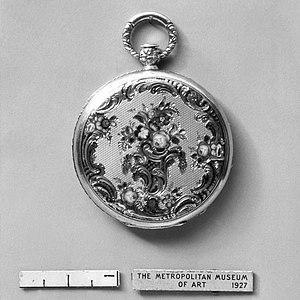
Charles Oudin est l'une des plus anciennes maisons françaises d'horlogerie. Elle a été fondée à la fin du XVIIIᵉ siècle à Paris par Jean-Charles Oudin, qui venait d'une famille d'horlogers originaire du nord-est de la France. Quatre générations d'Oudin exerçaient la profession à partir du milieu du XVIIIᵉ siècle, d'abord dans la Meuse et ensuite à Paris. Plusieurs d'entre eux ont travaillé pour le maître horloger Abraham-Louis Breguet.